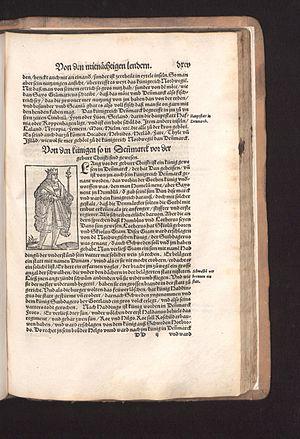
Sebastian Münster ou Sébastien Munster est un savant humaniste et cartographe originaire du sud de l'Allemagne. Il fut l'auteur de la Cosmographia Universalis.